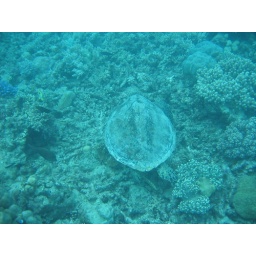
green sea turtle blending in to the reef